Ivan Toth Depeña

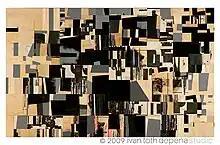
"Suddenly Home Becomes Everything You Have Not Burned Down", 2009, fine art by Ivan Toth Depeña.

While he was based in Miami, Depeña had group and solo exhibitions with institutions such as Locust Projects, the Frost Art Museum, the Museum of Contemporary Art in North Miami, Pérez Art Museum Miami, and the David Castillo Gallery. Outside of Miami, Depeña has also lived and worked in New York. His work has also been displayed in the Praxis Gallery in New York City and the New Britain Museum of American Art in Connecticut.